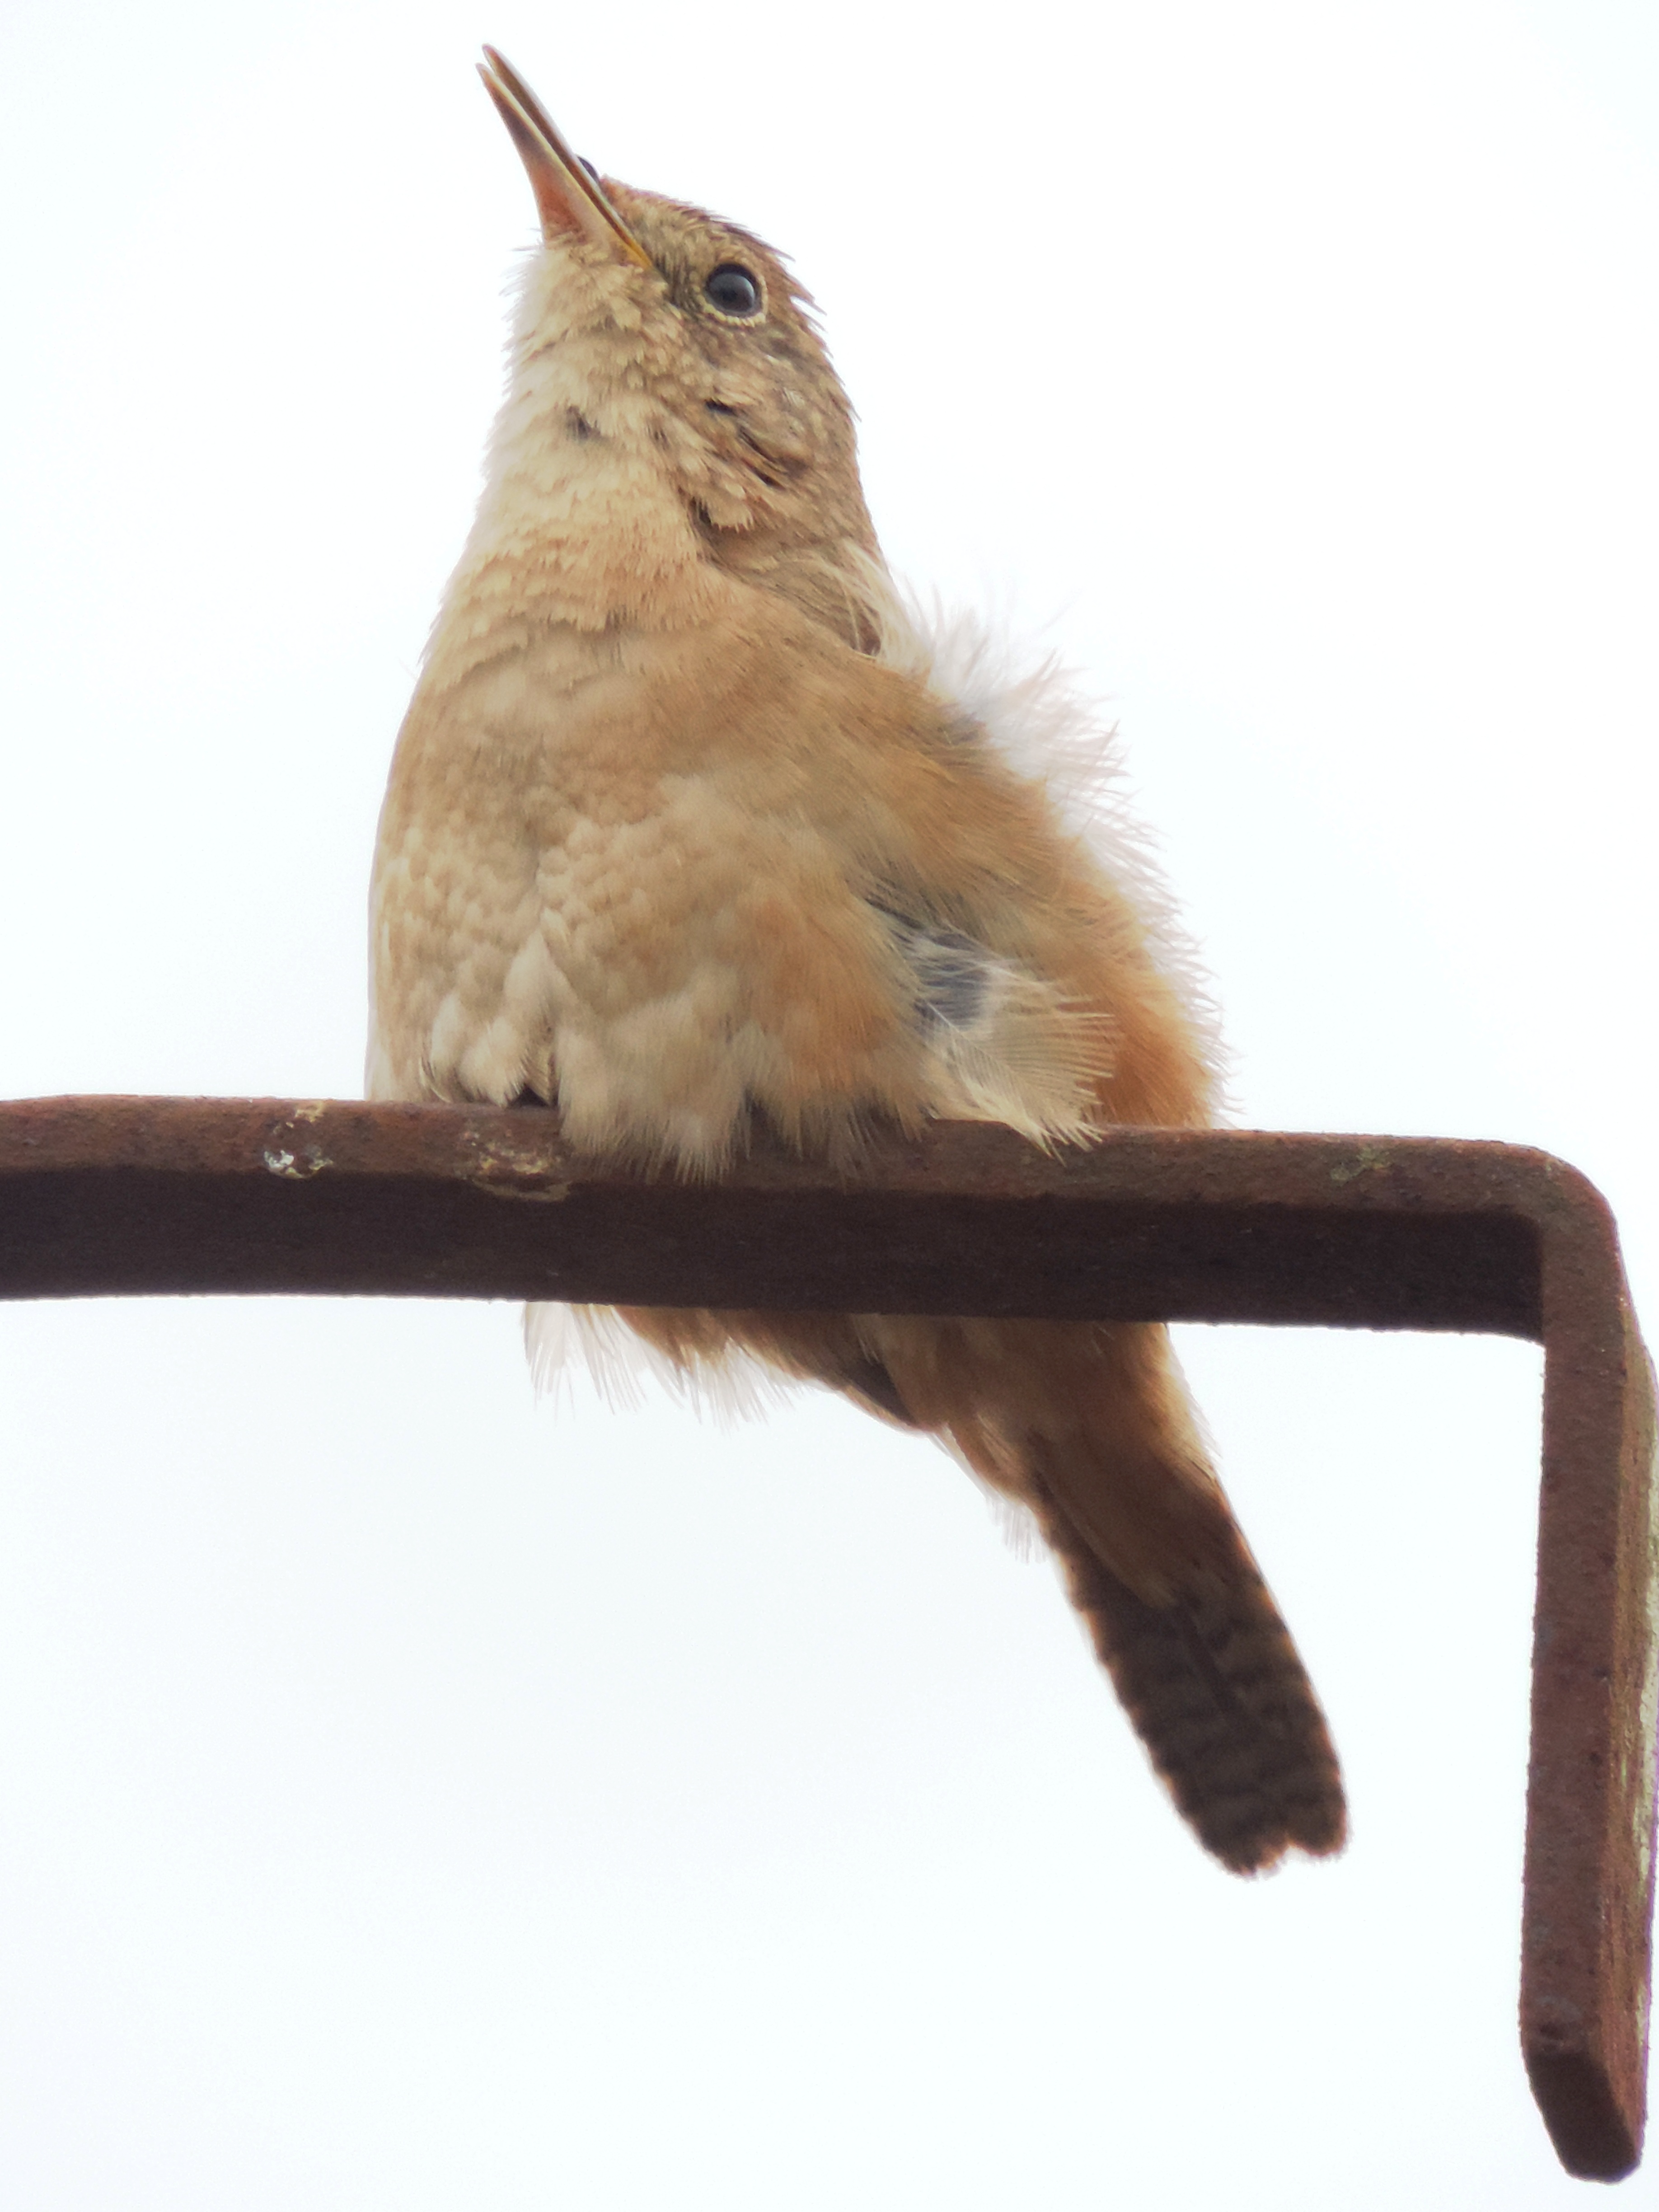
nature, branch, bird, roof, beak, fauna, vertebrate, sparrow, birdie, perching bird